Cave Rock Tunnel

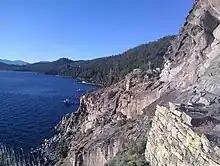
What remains of the single lane hanging bridge that predated the Cave Rock tunnel

The Cave Rock area is considered sacred by the Washoe tribe. The Washoe tribal leaders were not consulted about the construction of either bore, and were upset about the desecration of their tribal lands. Within the last decade, the Washoe Tribe has had a larger influence on Cave Rock and its historic preservation. In 2007, the Federal Government ruled on a precedent-setting case that has restricted activities around the tunnel, such as rock climbing.